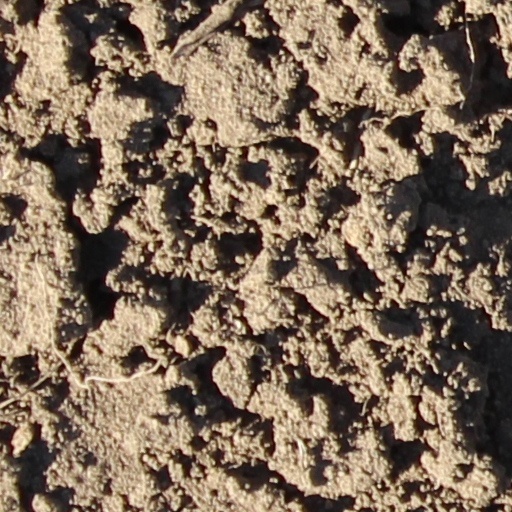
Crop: wheat